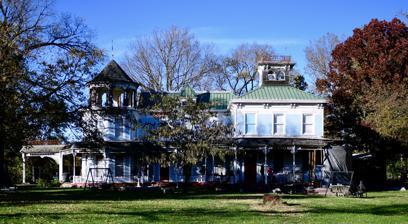
Building: Redding–Hill House
Country: United States of America
Year built: 1832
Historic house in Missouri, United States United States historic place Redding–Hill House U.S. National Register of Historic Places Show map of Missouri Show map of the United States Location 100 W. North St. Keytesville, Missouri Coordinates 39°26′13″N 92°56′12″W / 39.43694°N 92.93667°W / 39.43694; -92.93667 Area less than one acre Built 1832 ( 1832 ) NRHP reference No. 69000092 Added to NRHP July 29, 1969 Redding–Hill House , also known as Hill Homestead and House of Seven Hills , is a historic home located at Keytesville , Chariton County, Missouri . The original section was built in 1832, as a simple rectangular one story frame house. Additions to the building occurred over a period of about 44 years to about 1876 to become a rambling, ten room, wood-frame structure and is considered "an architectural curiosity." It was listed on the National Register of Historic Places in 1969. References